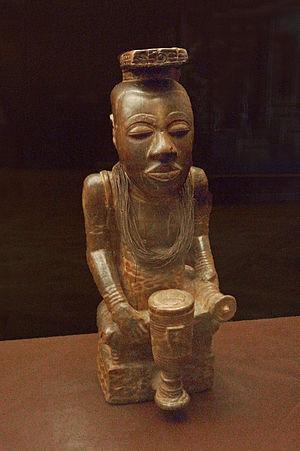
Bushong (Kuba)
Les Bushong sont un peuple d'Afrique centrale établi en République démocratique du Congo dans la région du Kasaï-Occidental, près de Dekese et au nord d'Ilebo. Ils font partie du grand groupe des Kuba.